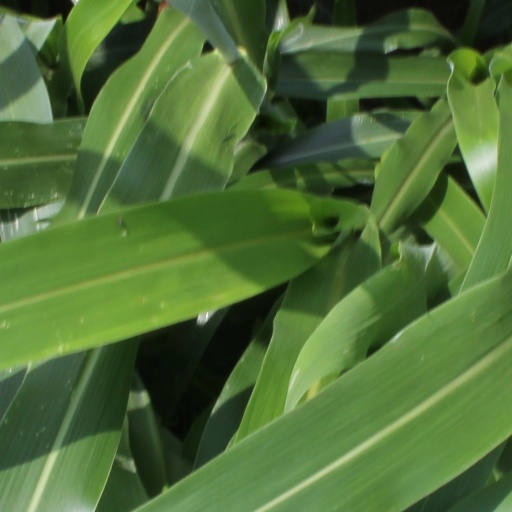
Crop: sorghum